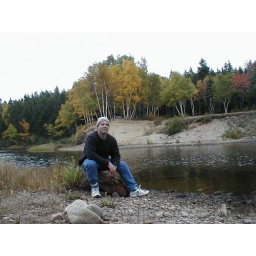
On the trail site seeing by mountain bike